Howler monkey

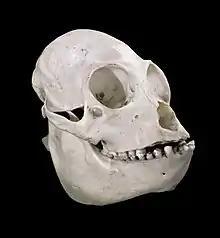
Skull

Males experience an evolutionary trade off between investments in precopulatory traits, larger hyoids but smaller testes, or post-copulatory traits, larger testes and smaller hyoids. The hyoid of "Alouatta" is pneumatized, one of the few cases of postcranial pneumaticity outside the Saurischia. The volume of the hyoid of male howler monkeys is negatively correlated with the dimensions of their testes, and with the number of males per group. Larger hyoids decrease space between formant, and offers impression of larger body size. They have a flat cranial shape due to a folivorous diet and an advanced vocal system. Their brain growth is posterior rather than superior or inferior as in other platyrrhines.